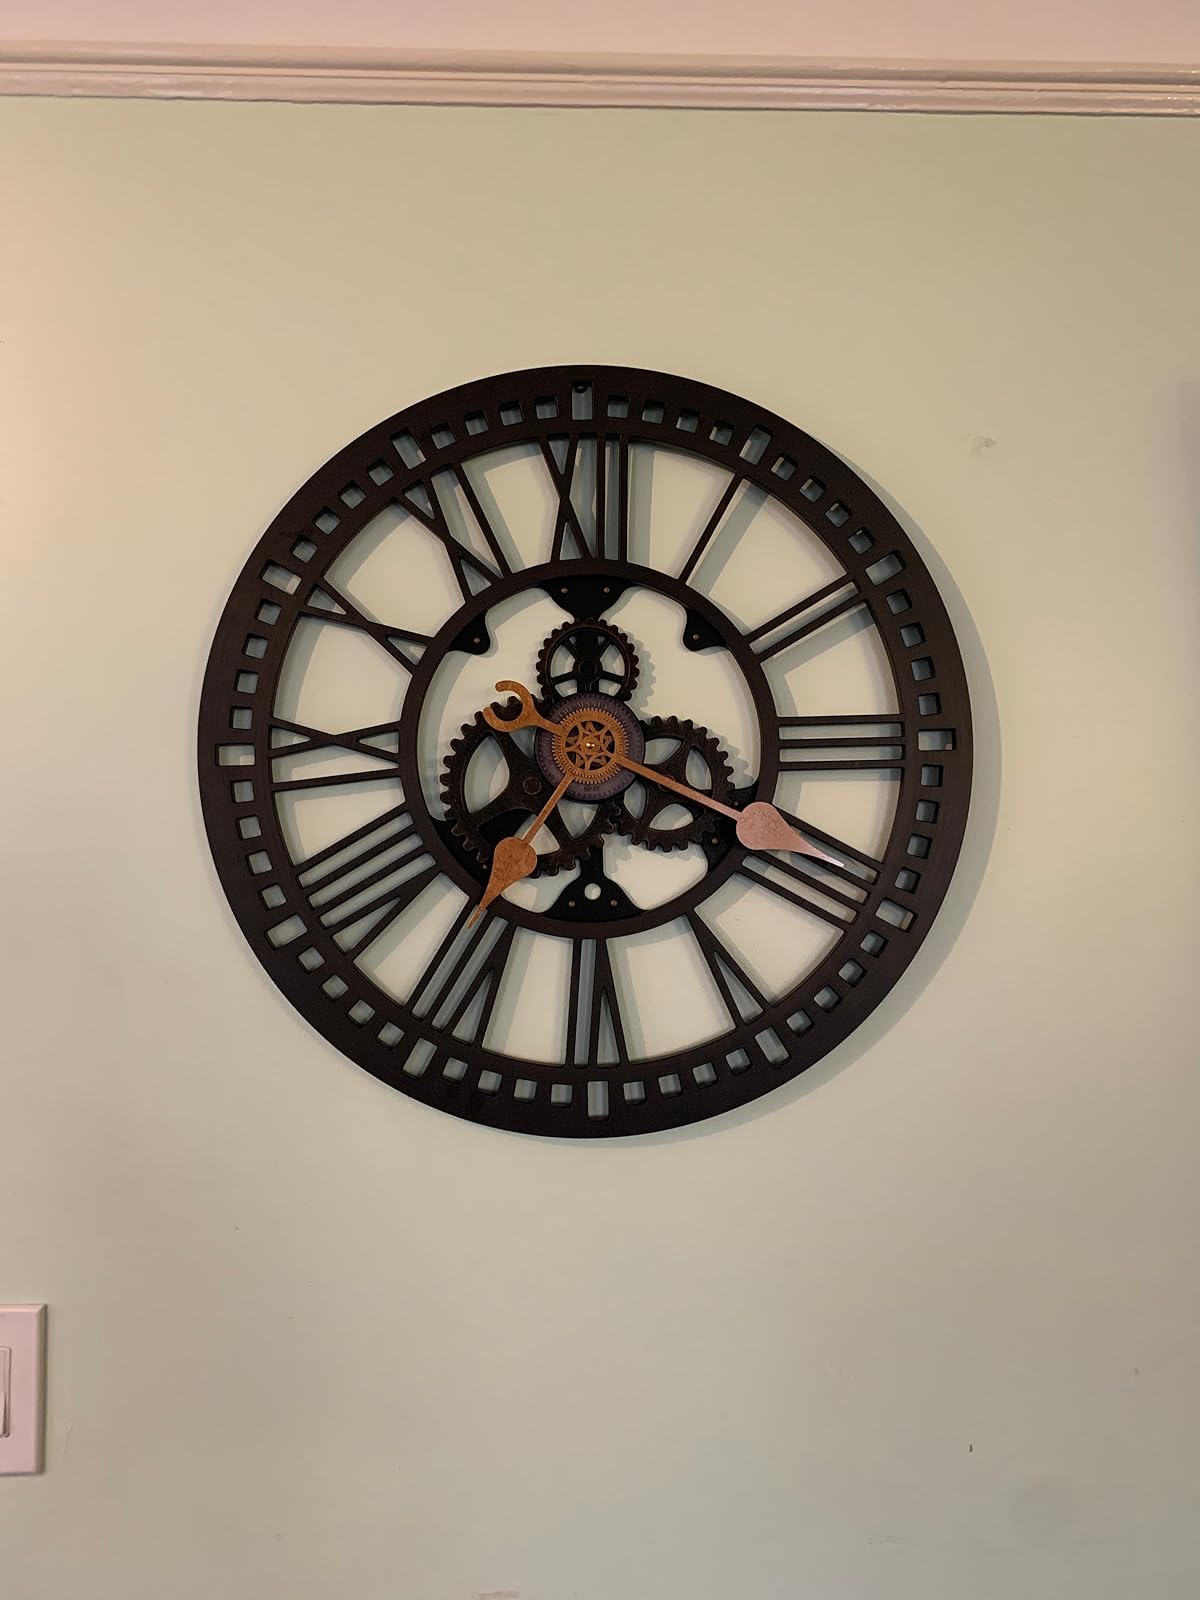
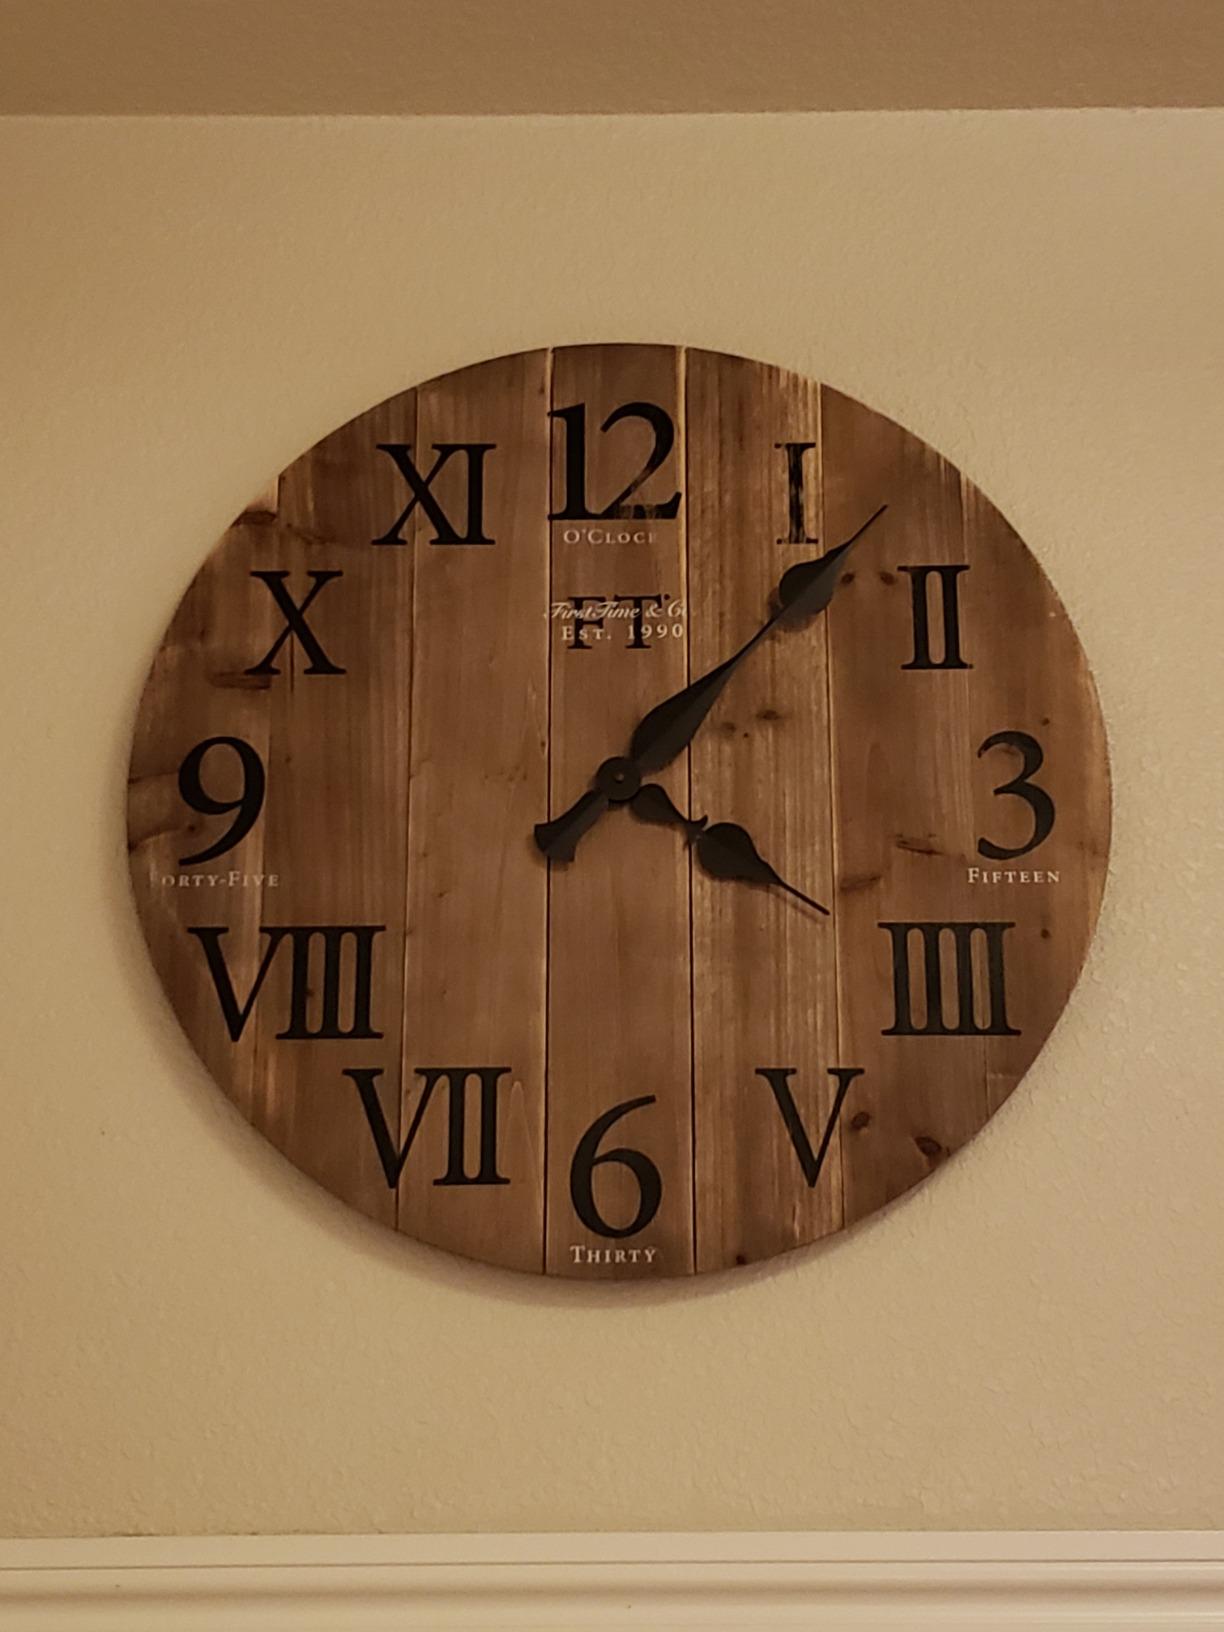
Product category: clock
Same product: no